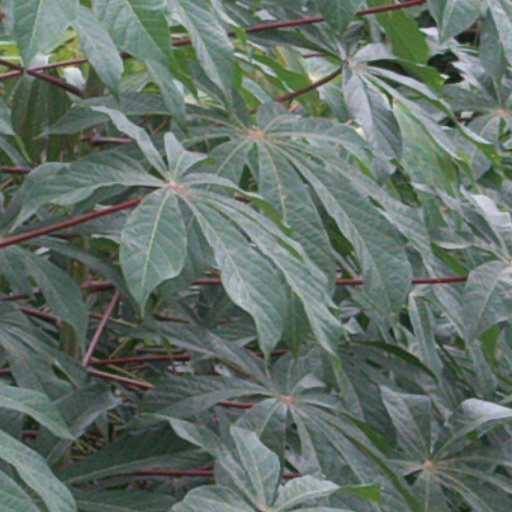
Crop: cassava